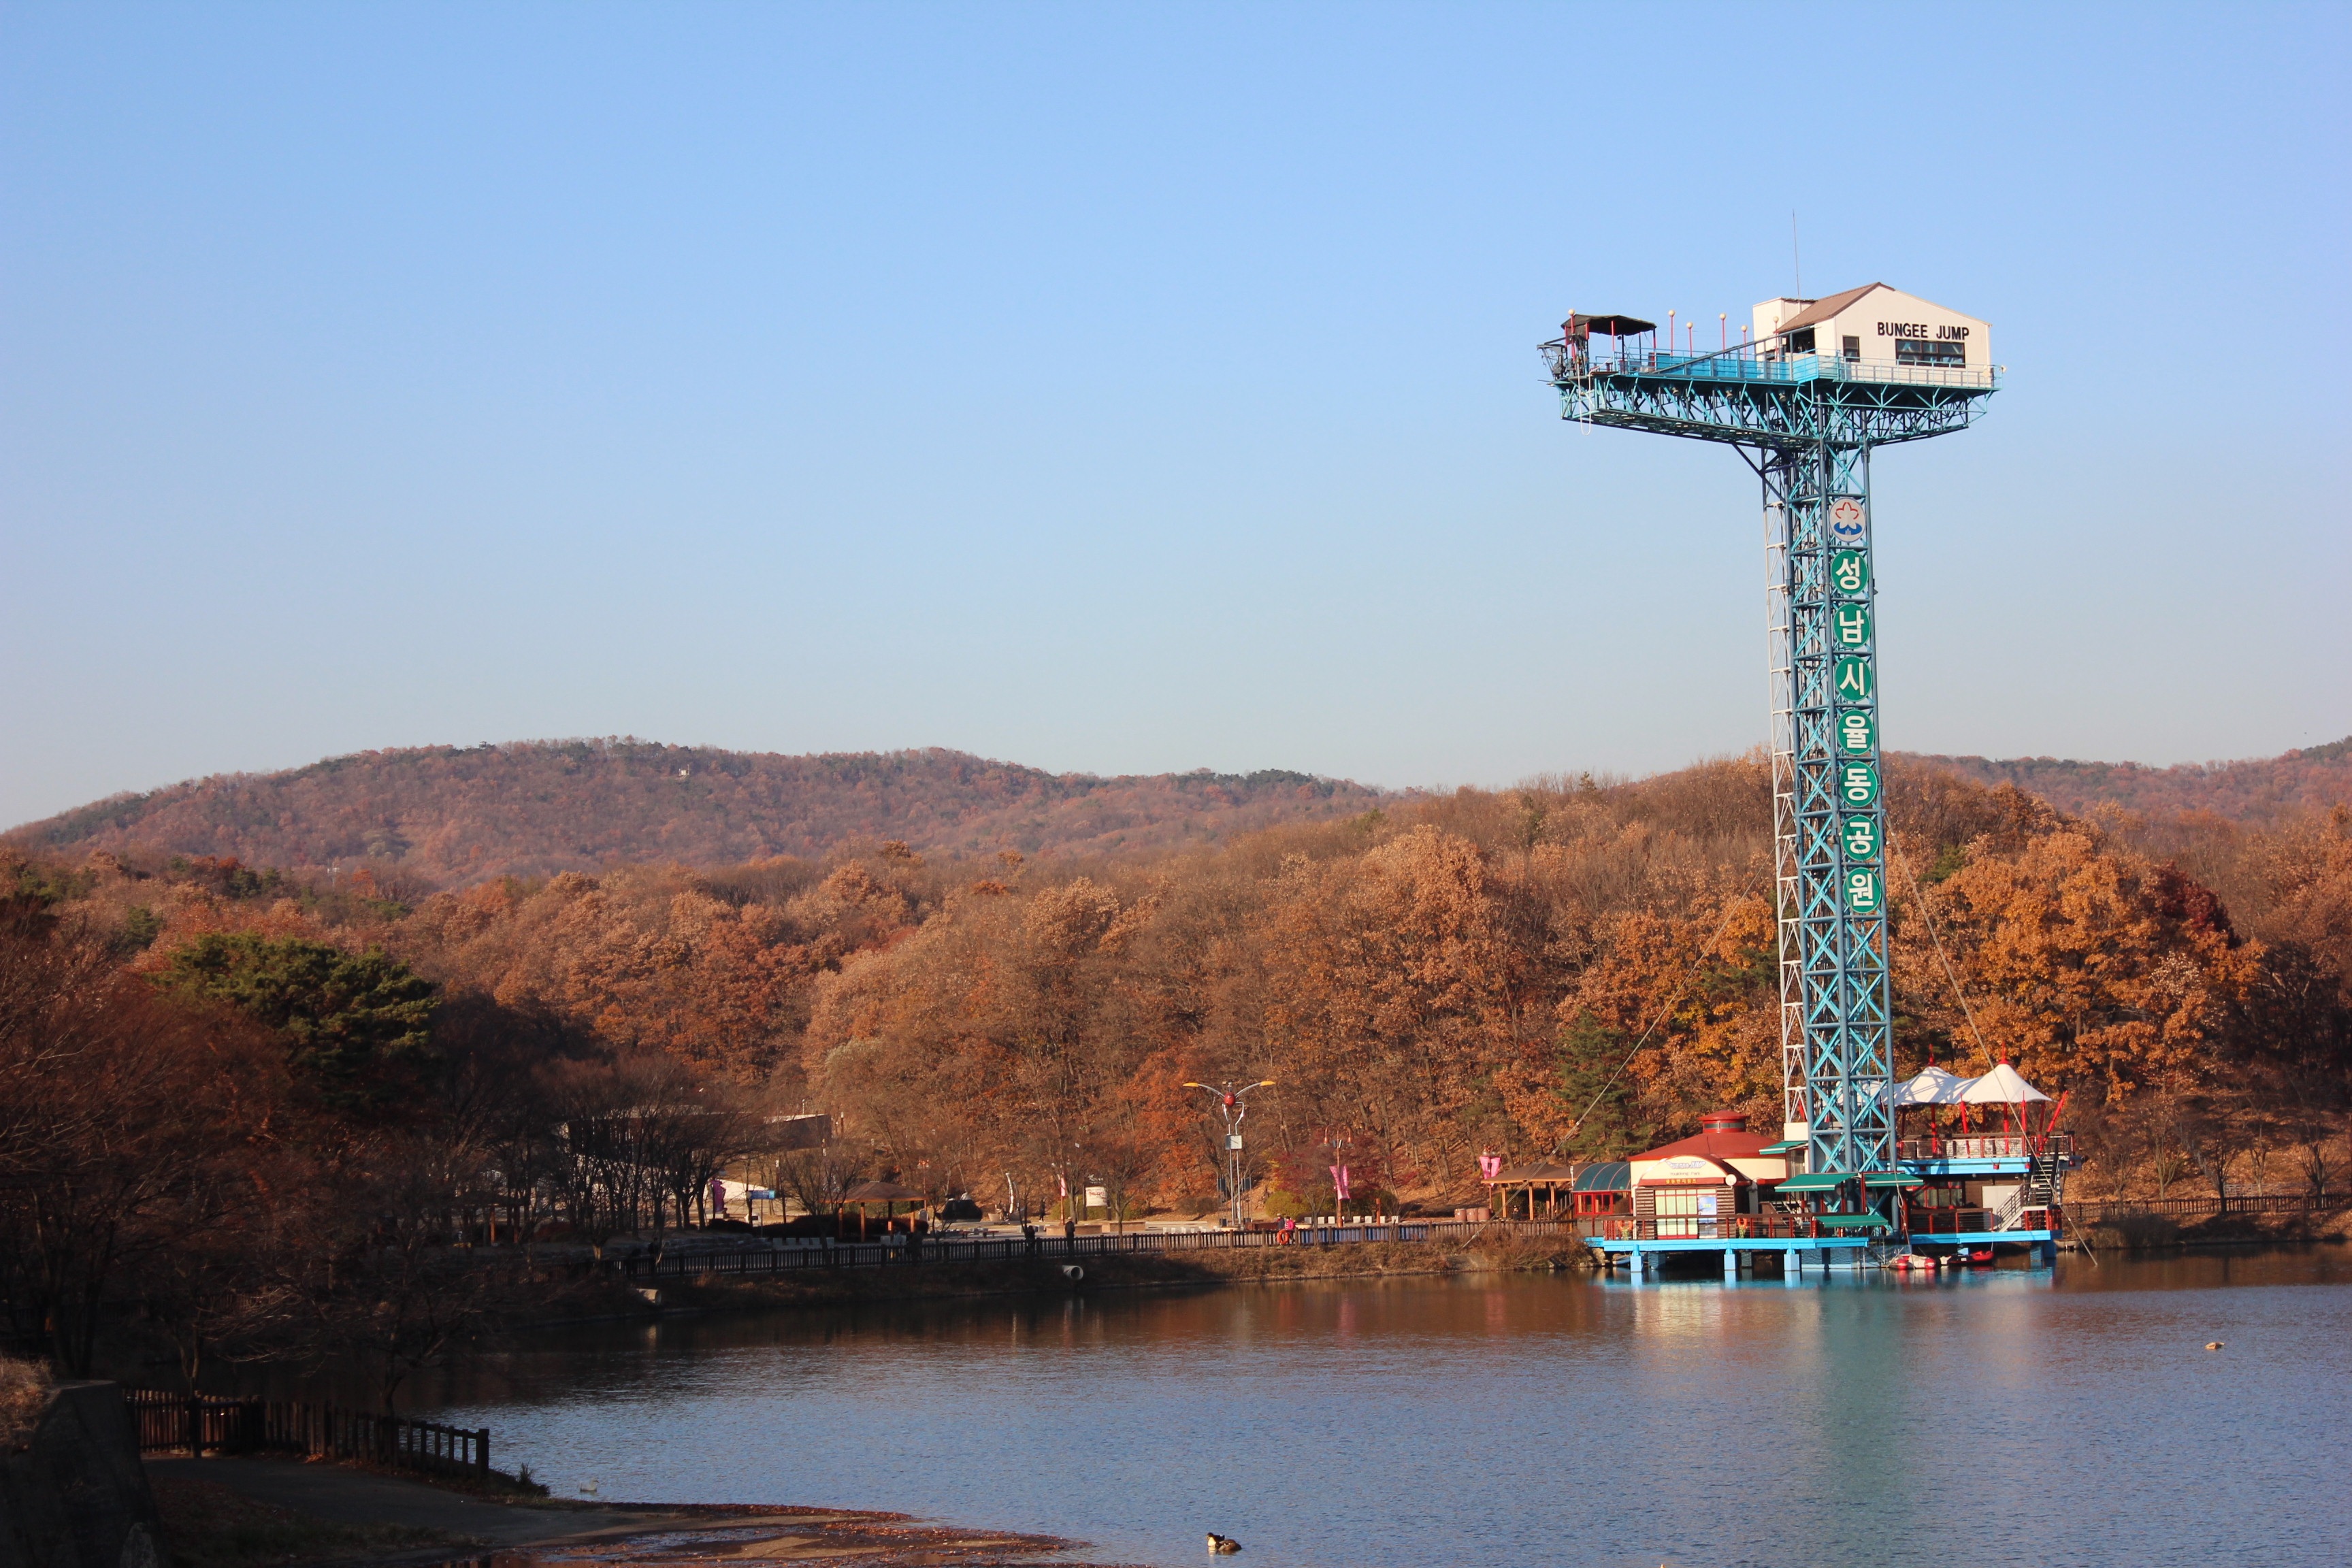
landscape, sea, water, lake, river, dusk, reflection, vehicle, tower, waterway, bungee jumping